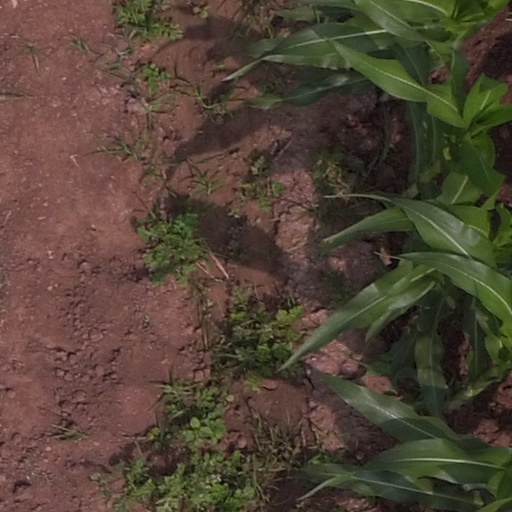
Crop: maize; corn